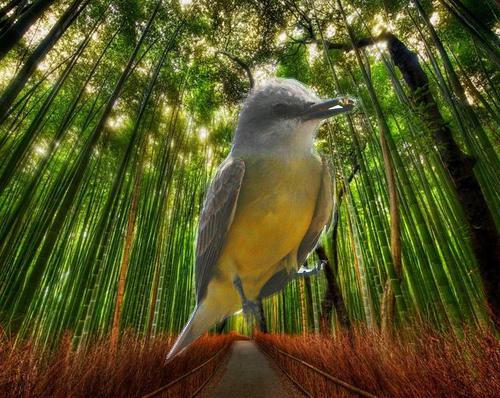
Bird species: Tropical_Kingbird
Bird type: landbird
Background: land